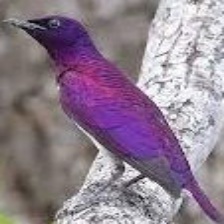
Species: VIOLET BACKED STARLING
Scientific name: CINNYRICINCLUS LEUCOGASTER